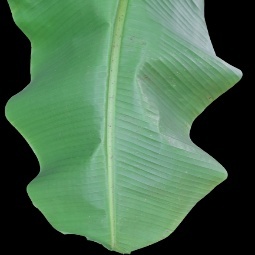
Label: Calcium